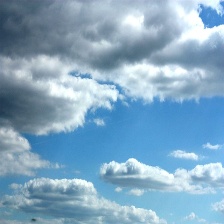
Cloud type: Altostratus